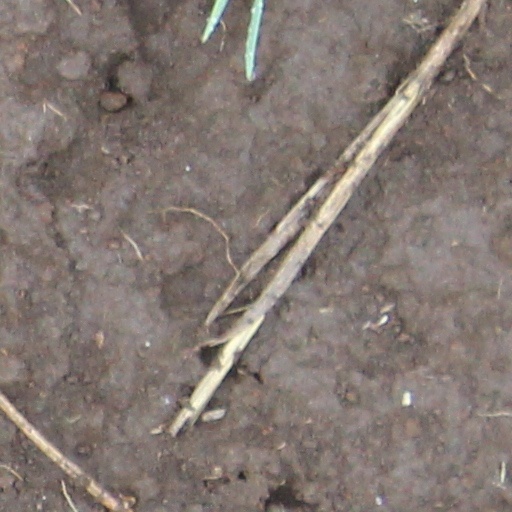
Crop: wheat